Benedetta Tagliabue

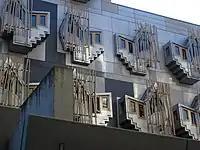
View of the Scottish Parliament Building from John Reid Close

Tagliabue worked on the Spanish Pavilion completed for the 2010 Shanghai Expo.